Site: brandenburg
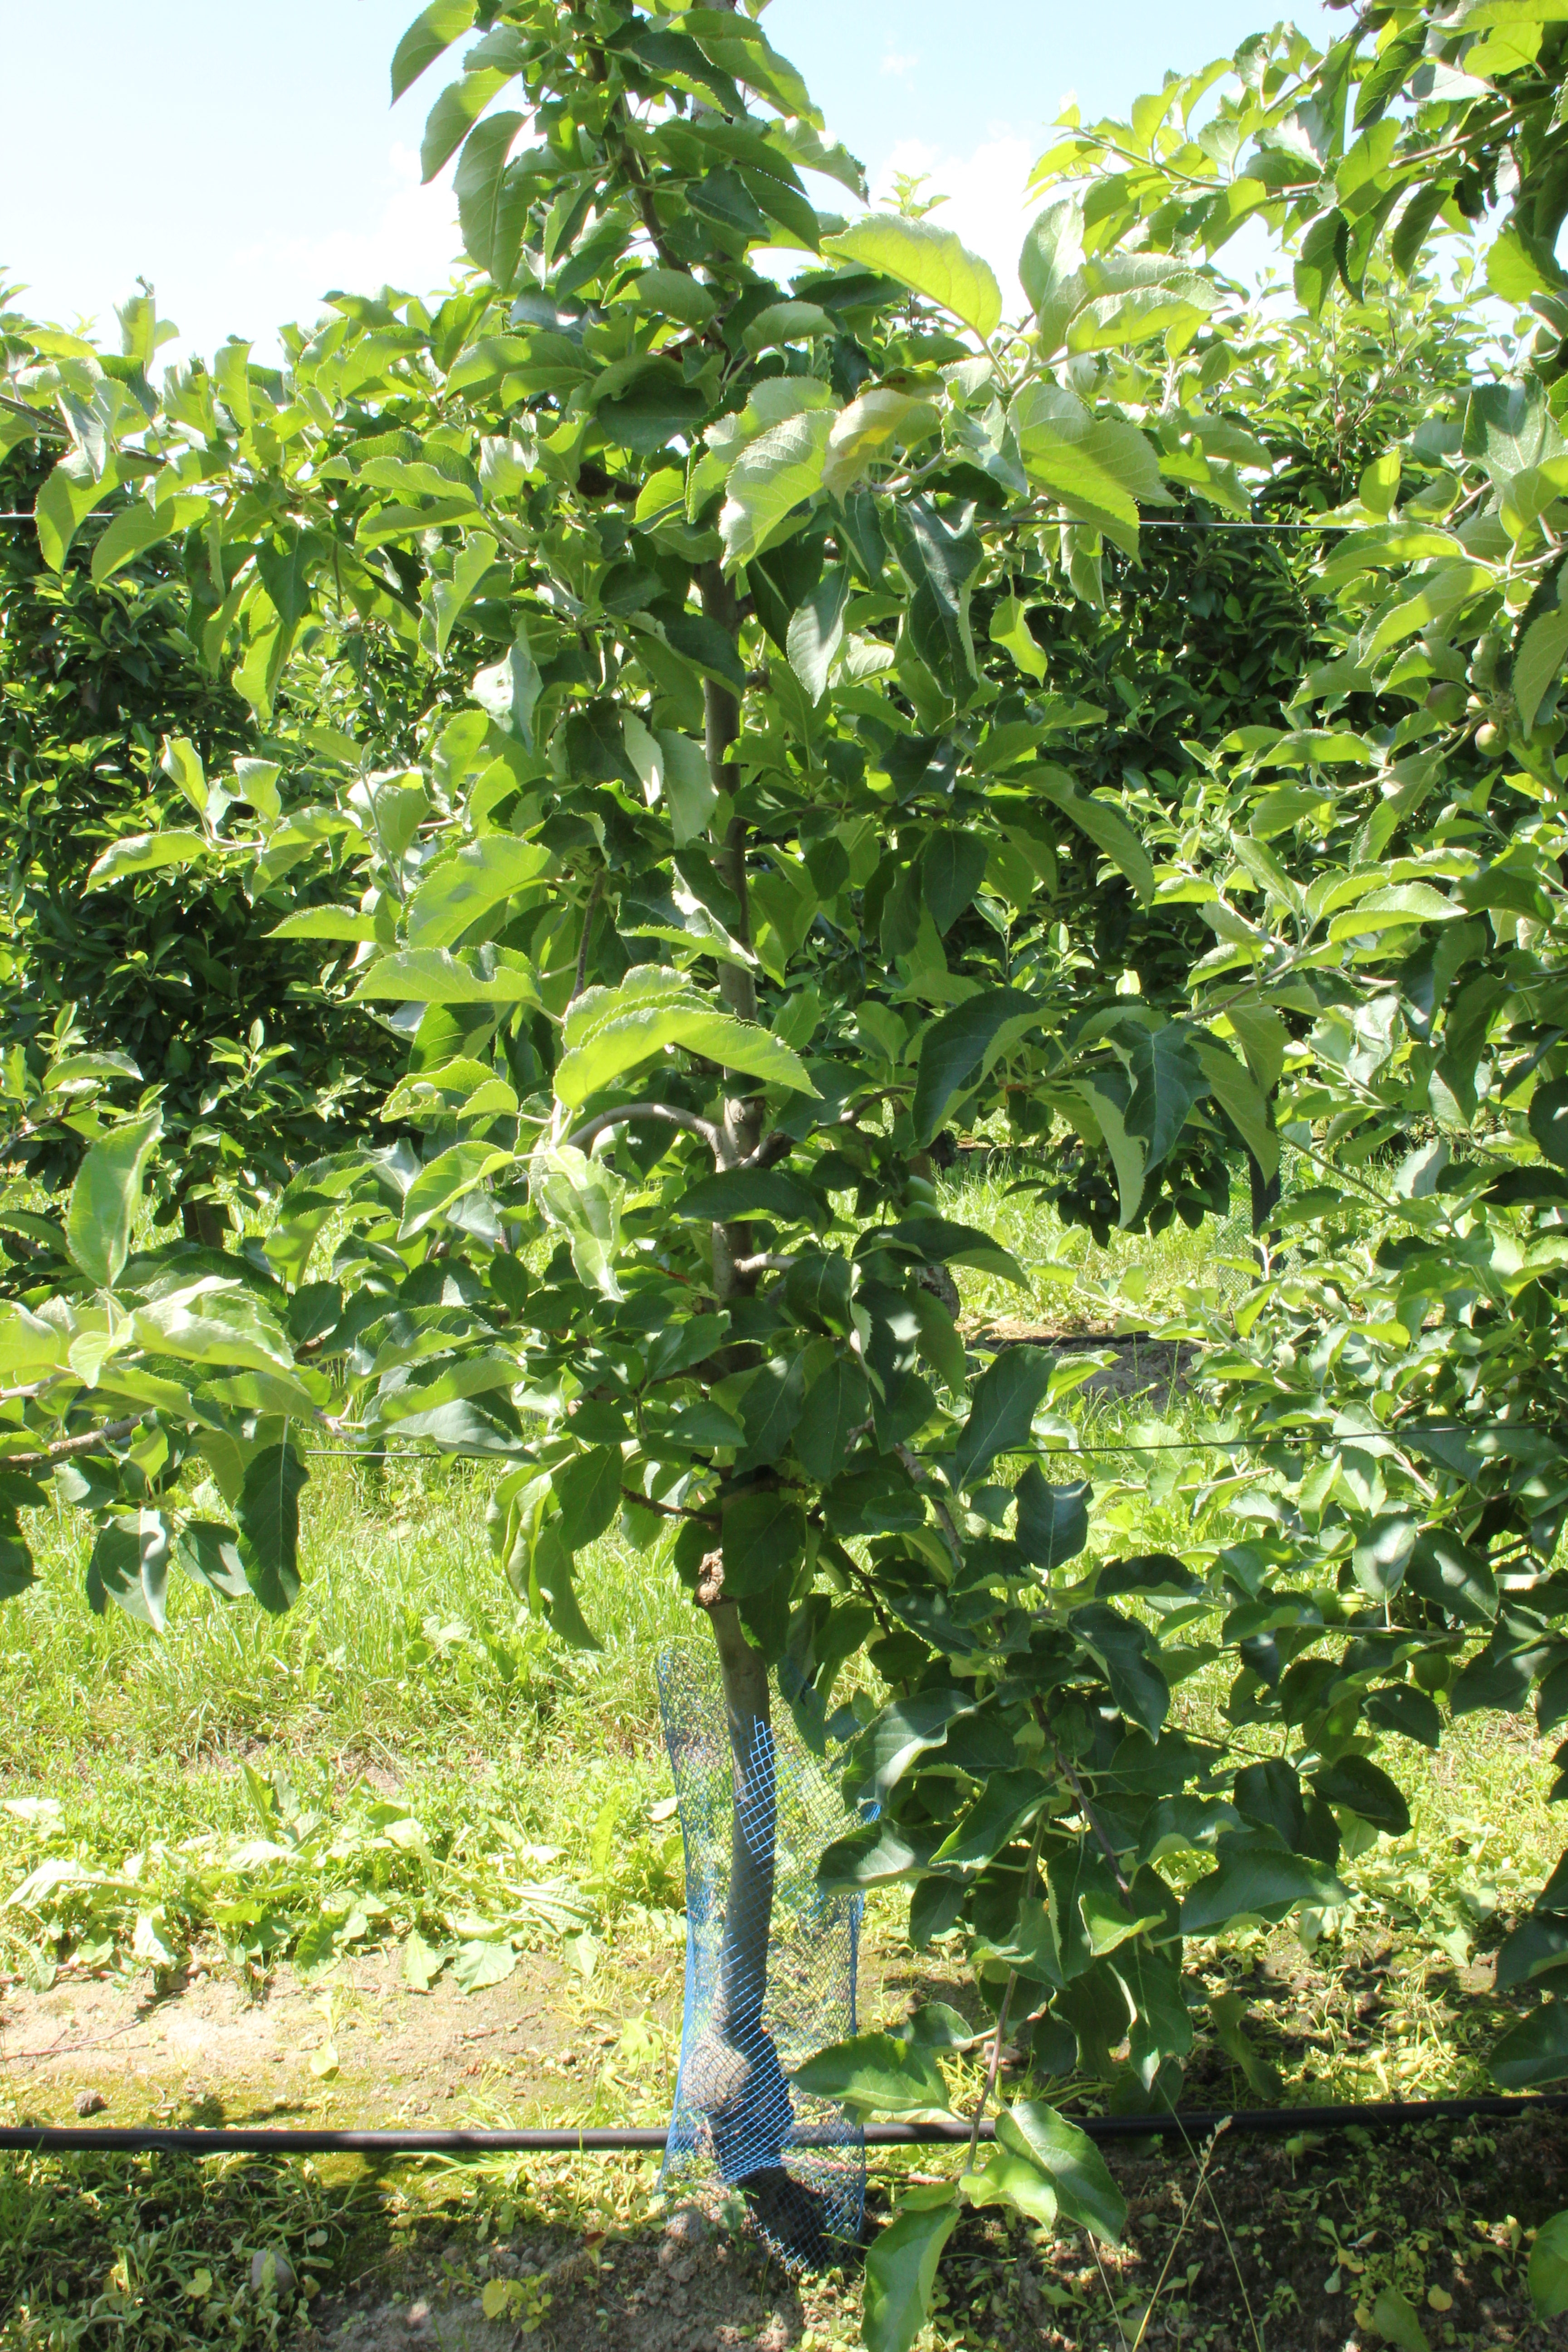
Growth stage (BBCH 73): Development of fruit